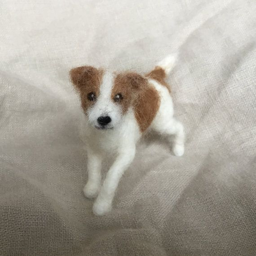
person , the needle felted dog